Fakhrul Imam

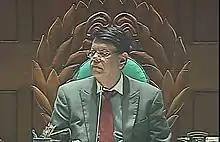

Fakhrul Imam is a Bangladeshi politician and former Member of Parliament from Mymensingh-8. He is also known as one of the most veteran parliamentarians in Bangladesh.